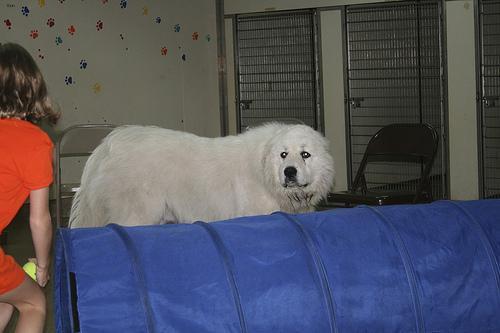
great pyrenees